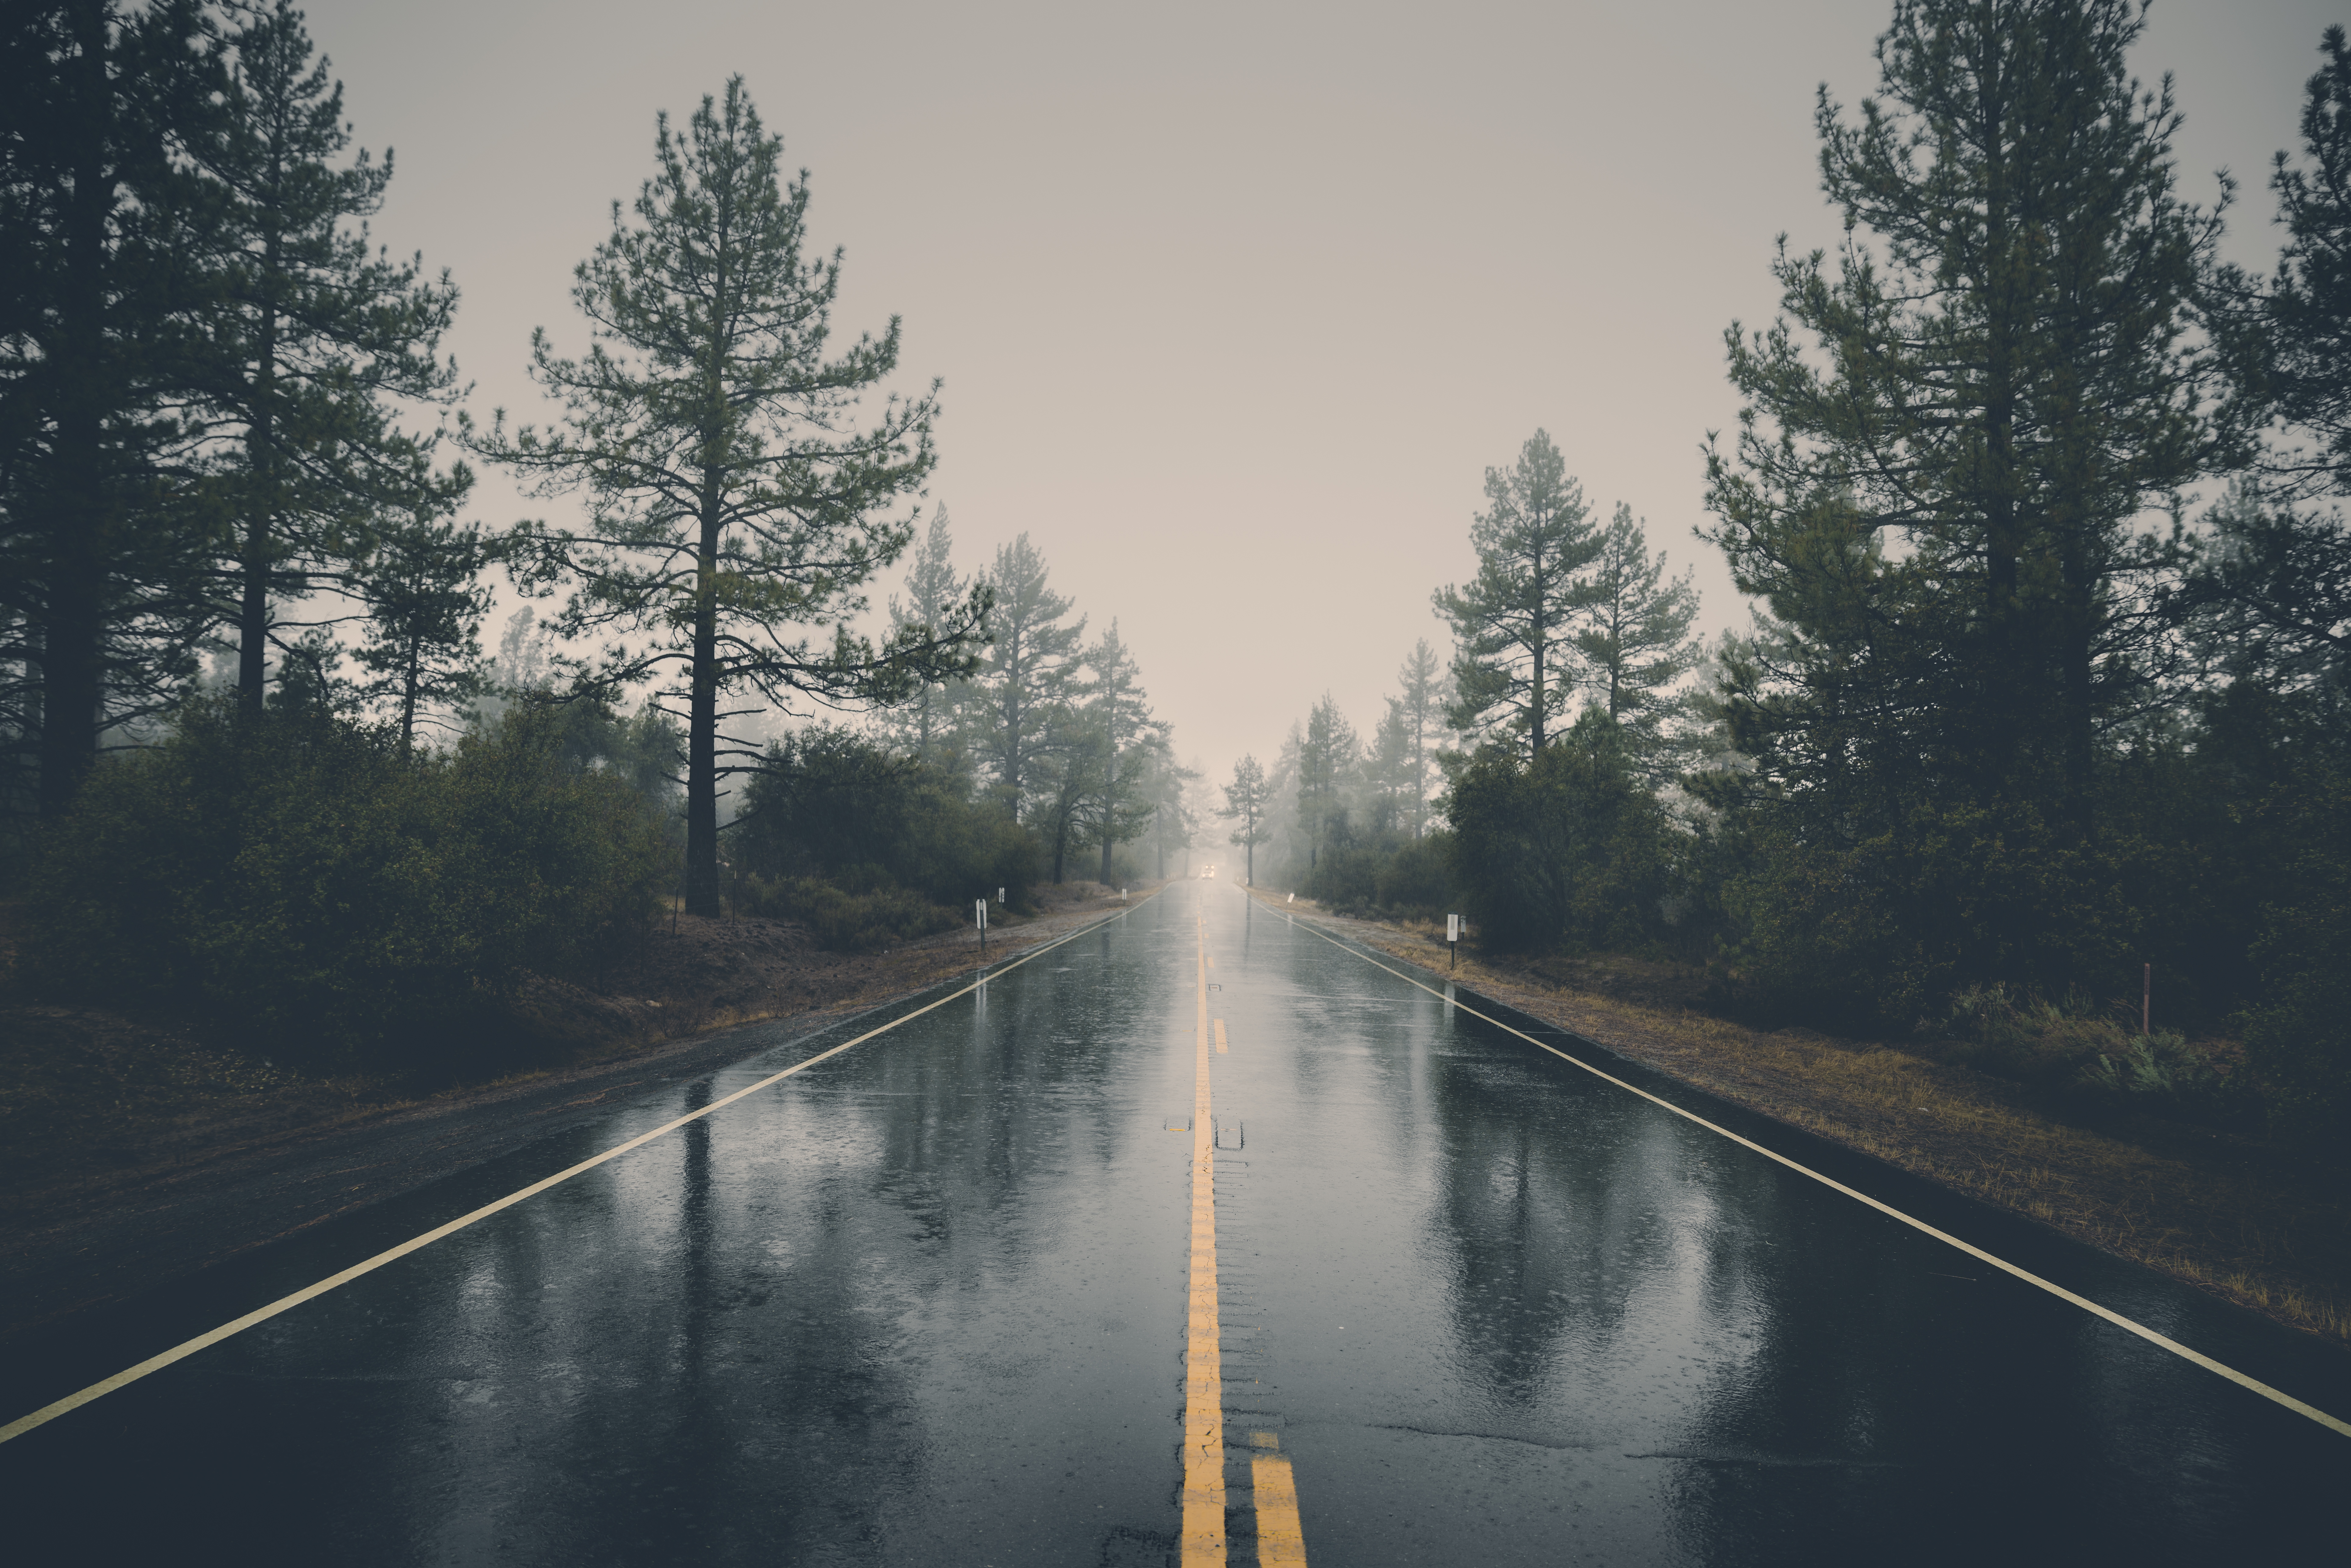
nature, sky, tree, atmospheric phenomenon, reflection, natural landscape, road, morning, natural environment, fog, atmosphere, woody plant, biome, mist, line, forest, cloud, infrastructure, road surface, landscape, thoroughfare, symmetry, plant, winter, river, calm, asphalt, highway, conifer, pine family, road trip, mountain, freezing, pine, national park, American larch, world, lane, snow, nonbuilding structure